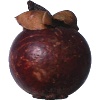
Label: mangostan